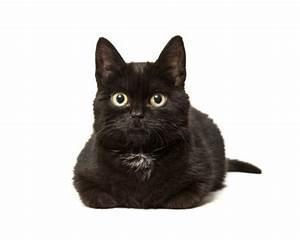
cat